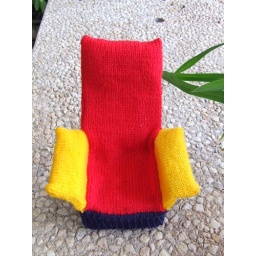
Made in a local football team colours.  The base is a teabag box cut and folder to shape.